Ornament & Crime

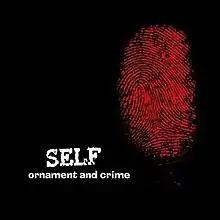
Cover artwork used for the album in leaks and later by Self prior to its official release.

Self released small snippets of the upcoming album on their website in mid–2002, after the release of their compilation album "Selfafornia" (2001). In May 2003, Self updated their website with branding to reflect "Ornament & Crime", featuring a red fingerprint embellished with the band name. The song "Grow Up" was released as the album's sole single later in the year, issued by DreamWorks in partnership with Streetwise Concepts and Coke as part of a sampler album. After "Ornament & Crime"s delay was announced to fans, a demo version of the album was leaked online on the blogging website LiveJournal in mid–2004. Unofficial track titles were applied by fans, leading the song "How Can I Make You Happy?" to be known as "Mermaid". Mahaffey initially hesitated to acknowledge the leaks, encouraging fans to wait for an official release. While it remained unreleased, the album was only legally available via streaming on Self's Myspace and YouTube channels. Fan artwork by Rafe Heltsley was created using the band's website graphics, which received widespread circulation and was thereafter used by Self to represent "Ornament & Crime"s unreleased version. A second unmastered version of the album was later leaked on the peer-to-peer network LimeWire.